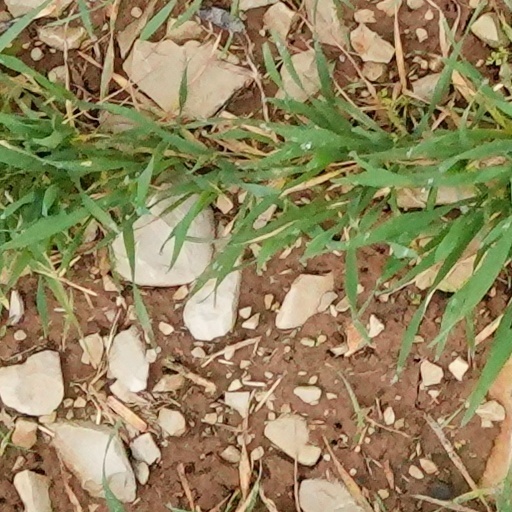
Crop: wheat